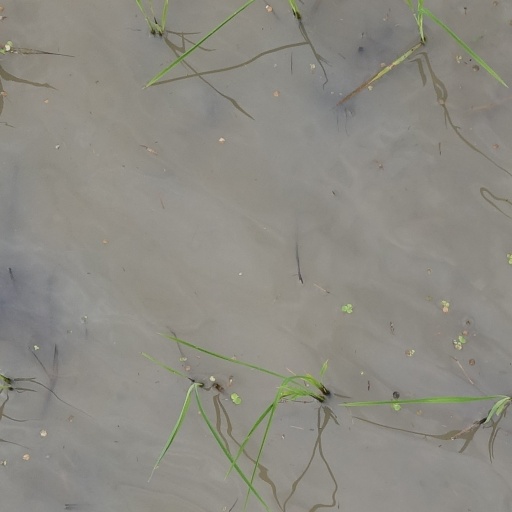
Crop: rice